Responsible Citizen

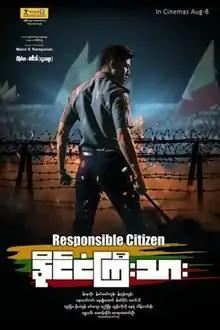
film poster

Responsible Citizen is a 2019 Burmese political action film, directed by Steel (Dwe Myittar) starring Nay Toe, Min Maw Kun, Htun Htun, Nay Htet Lin, Nay Myo Aung, Zin Wine, Min Thway, Si Phyo, Moe Yan Zun, Htun Ko Ko, Shwe Thamee and Awn Seng. The film, produced by Arr Man Production premiered Myanmar on August 8, 2019.